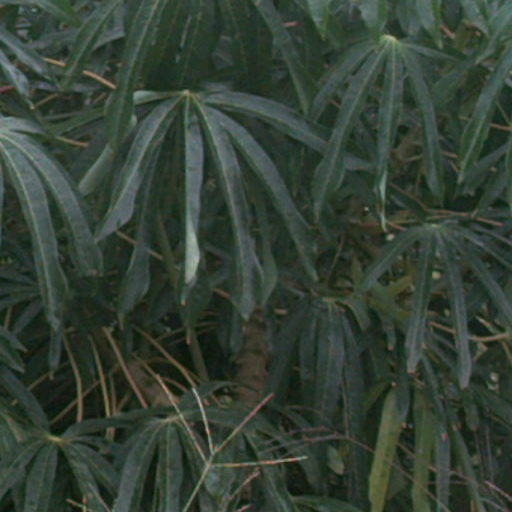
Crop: cassava